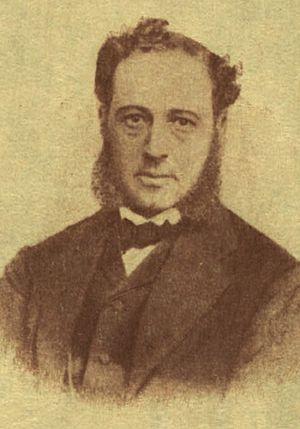
Henry Harisse, né le 28 mai 1829 à Paris et mort le 13 mai 1910 à Paris, est un homme de lettres français, critique d'art, juriste et historien américaniste, auteur de nombreux ouvrages sur les premières découvertes des Amériques et représentations géographiques du Nouveau Monde.